Santa Maria dell'Orazione e Morte

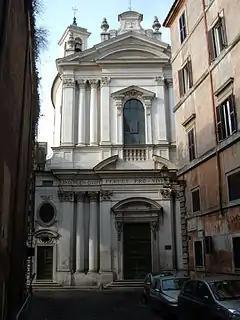
Santa Maria dell'Orazione e Morte.

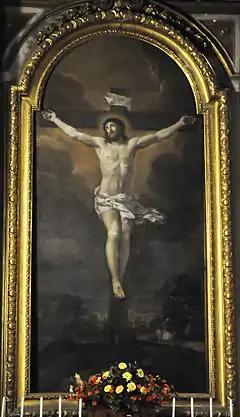
"Crucifixion" by Ciro Ferri.

Santa Maria dell'Orazione e Morte ("Saint Mary of Prayer and Death") is a church in central Rome, Italy. It lies on Via Giulia between the Tiber and the Palazzo Farnese.